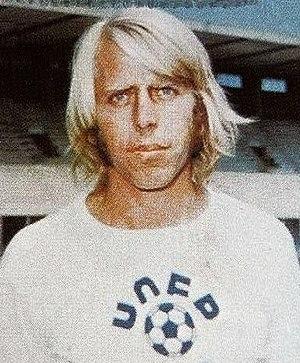
Claude Marie François Le Roy est un footballeur puis entraîneur français, né le 6 février 1948 à Bois-Normand-près-Lyre dans le département de l'Eure.